Alberto J. Mora

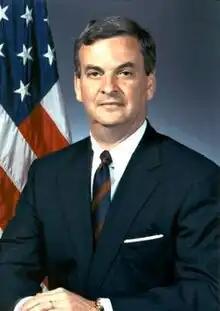

Alberto José Mora (born April 11, 1952) is a former General Counsel of the Navy. He led an effort within the Defense Department to oppose the legal theories of John Yoo and to try to end the use of torture at Guantanamo Bay.